Sweetbitter

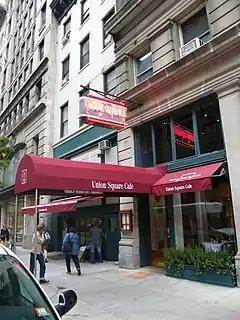
The exterior of Union Square Cafe

Several reviews noted the expectations that preceded the book's publication. The novel was mostly well received, with some critics noting that the central characters (particularly Jake) were not fully fleshed out and the novel lacks overall substance. However, others, such as Gabrielle Hamilton, writing for the "New York Times" praised the novel, saying the "faults of the book are few".